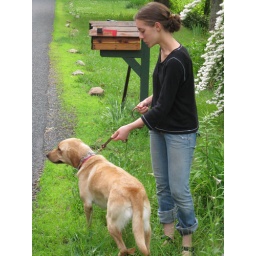
They were just in the river getting a drink, well, the dog was.